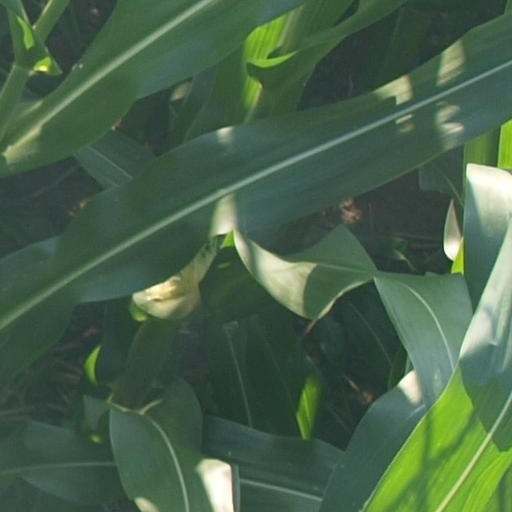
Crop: maize; corn